Chaloka Beyani

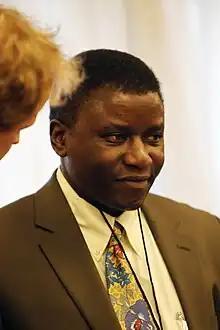
Dr Chaloka Beyani at the Human Rights Advisory Group meeting at the U.K. House of Commons, 2 December 2010

Chaloka Beyani is a Zambian lawyer and legal scholar, who is an associate professor of international law at the London School of Economics and Political Science (LSE). He has worked and published extensively in the fields of international human rights law, international criminal law and international humanitarian law, as well as on issues relating to humanitarian assistance and population displacements, in particular internal displacement. In 2023 Beyani was nominated by Zambia for election to the International Court of Justice (ICJ). The Netherlands co-nominated Beyani. Zambia had previously put Beyani forth for the 2017 International Court of Justice judges election, but withdrew his name prior to the candidate selection process. If elected, he would have been the first Zambian judge at the ICJ. After five rounds of voting in the Security Council and one round of voting in the General Assembly, Beyani was not elected.